ATOMKI

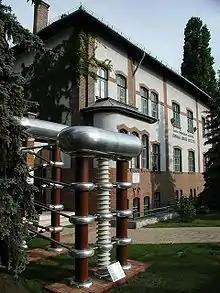
ATOMKI main entrance

ATOMKI is the Institute for Nuclear Research, Hungarian Academy of Sciences. The institute is located in Debrecen and was established in 1954 by Sándor Szalay, the founding director.